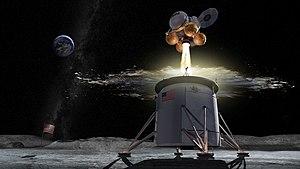
Artemis 3 est une mission spatiale avec équipage qui doit se dérouler en 2024 et qui fait partie du programme Artemis développé par l'agence spatiale américaine, la NASA, dont l'objectif est de ramener l'homme sur la Lune. Artemis 3 est le troisième vol du vaisseau Orion et la première mission du programme Artemis qui déposera un équipage à la surface de la Lune. L'équipage comprend quatre astronautes dont deux doivent descendre à la surface de la Lune à bord du vaisseau lunaire HLS pour y séjourner 6 jours et demi. Cette mission est la première d'une série dont l'objectif est d'effectuer des séjours de longue durée à la surface de la Lune pour étudier celle-ci et mettre au point les techniques nécessaires à des missions habitées à la surface de Mars.
Le programme Artemis est un programme spatial habité de la NASA, l'agence spatiale américaine, dont l'objectif est d'amener un équipage sur le sol lunaire d'ici 2024. À l'instigation du président américain Donald Trump, la date du retour de l'homme sur la Lune, que la NASA avait fixée à 2028 sans programmation clairement définie, a été avancée de quatre ans en avril 2019 avec des objectifs qui ont été précisés donnant naissance au programme Artemis. Celui-ci doit déboucher sur une exploration durable de notre satellite c'est-à-dire l'organisation de missions régulières dont l’aboutissement serait l'installation d'un poste permanent sur la Lune. Le programme doit également permettre de tester et mettre au point les équipements et procédures qui seront mises en œuvre au cours des futures missions avec équipage à la surface de la planète Mars.
Next Space Technologies for Exploration Partnerships, généralement désigné par son acronyme NextSTEP, est un programme de l'agence spatiale américaine, la NASA, dont l'objectif est de développer les capacités de son programme spatial habité en ayant recours à des partenariats avec l'industrie. Les sociétés sélectionnées doivent participer dans des proportions variables au financement des recherches. Le programme consiste à des travaux de recherche appliquée sur des sujets choisis par l'agence spatiale. Les partenaires industriels sont sélectionnés par la NASA à partir des réponses apportées à des appels à propositions de l'agence spatiale. La première implémentation du programme NextSTEP-1 a abouti en avril 2015 à la sélection de 12 sociétés qui ont réalisé des études sur l'habitat, la propulsion et les nano-satellites. NextSTEP-2 porte sur la conception d'un module d'habitation pour l'espace profond, d'un équipement d'utilisation des ressources in situ et d'un vaisseau permettant à un équipage d'atterrir sur la Lune pour le programme Artemis. Le budget alloué pour le programme se monte à quelques dizaines de millions US$ par an.